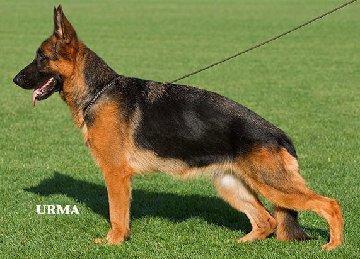
German_shepherd